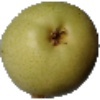
Label: Pear 1